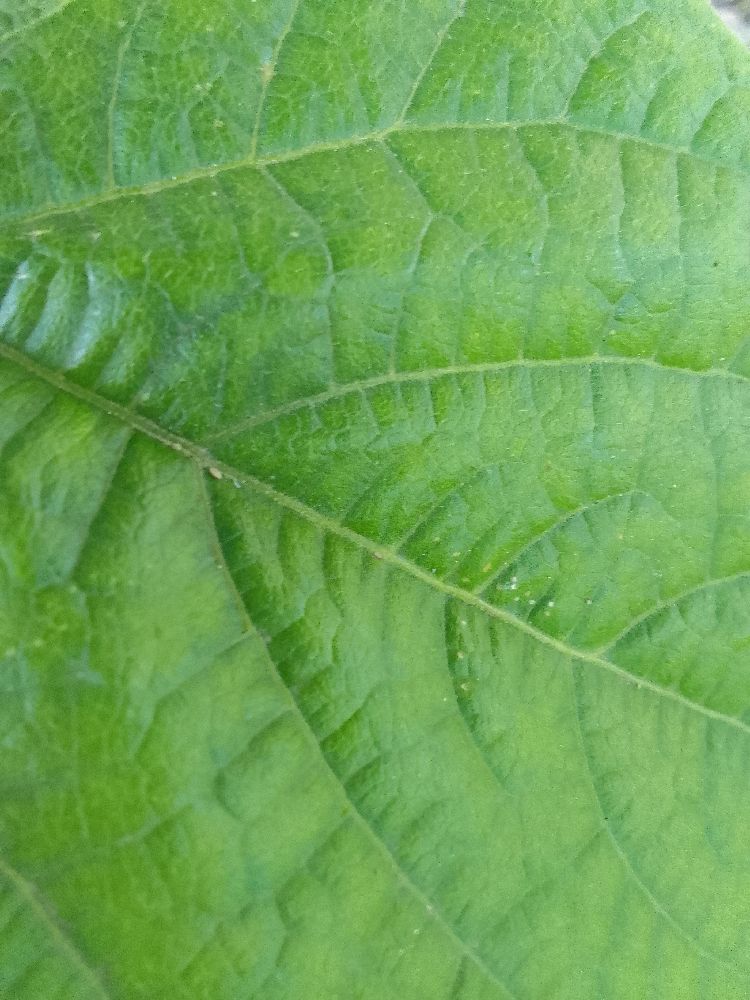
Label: healthy